Culture of San Antonio

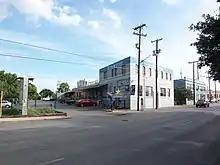
Blue Star Art Complex

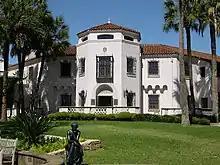
The McNay Art Museum

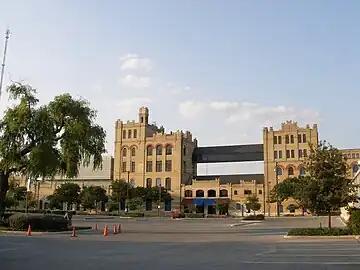
San Antonio Museum of Art

San Antonio’s nightlife culture has grown to become one of the highly prominent in the United States. The River Walk, or "Paseo del Rio" as it's known in Spanish, is the city's central entertainment district. It is home to several nightclubs, pubs, bars and restaurants. Also in Downtown, there are several lounges, restaurants and bars.